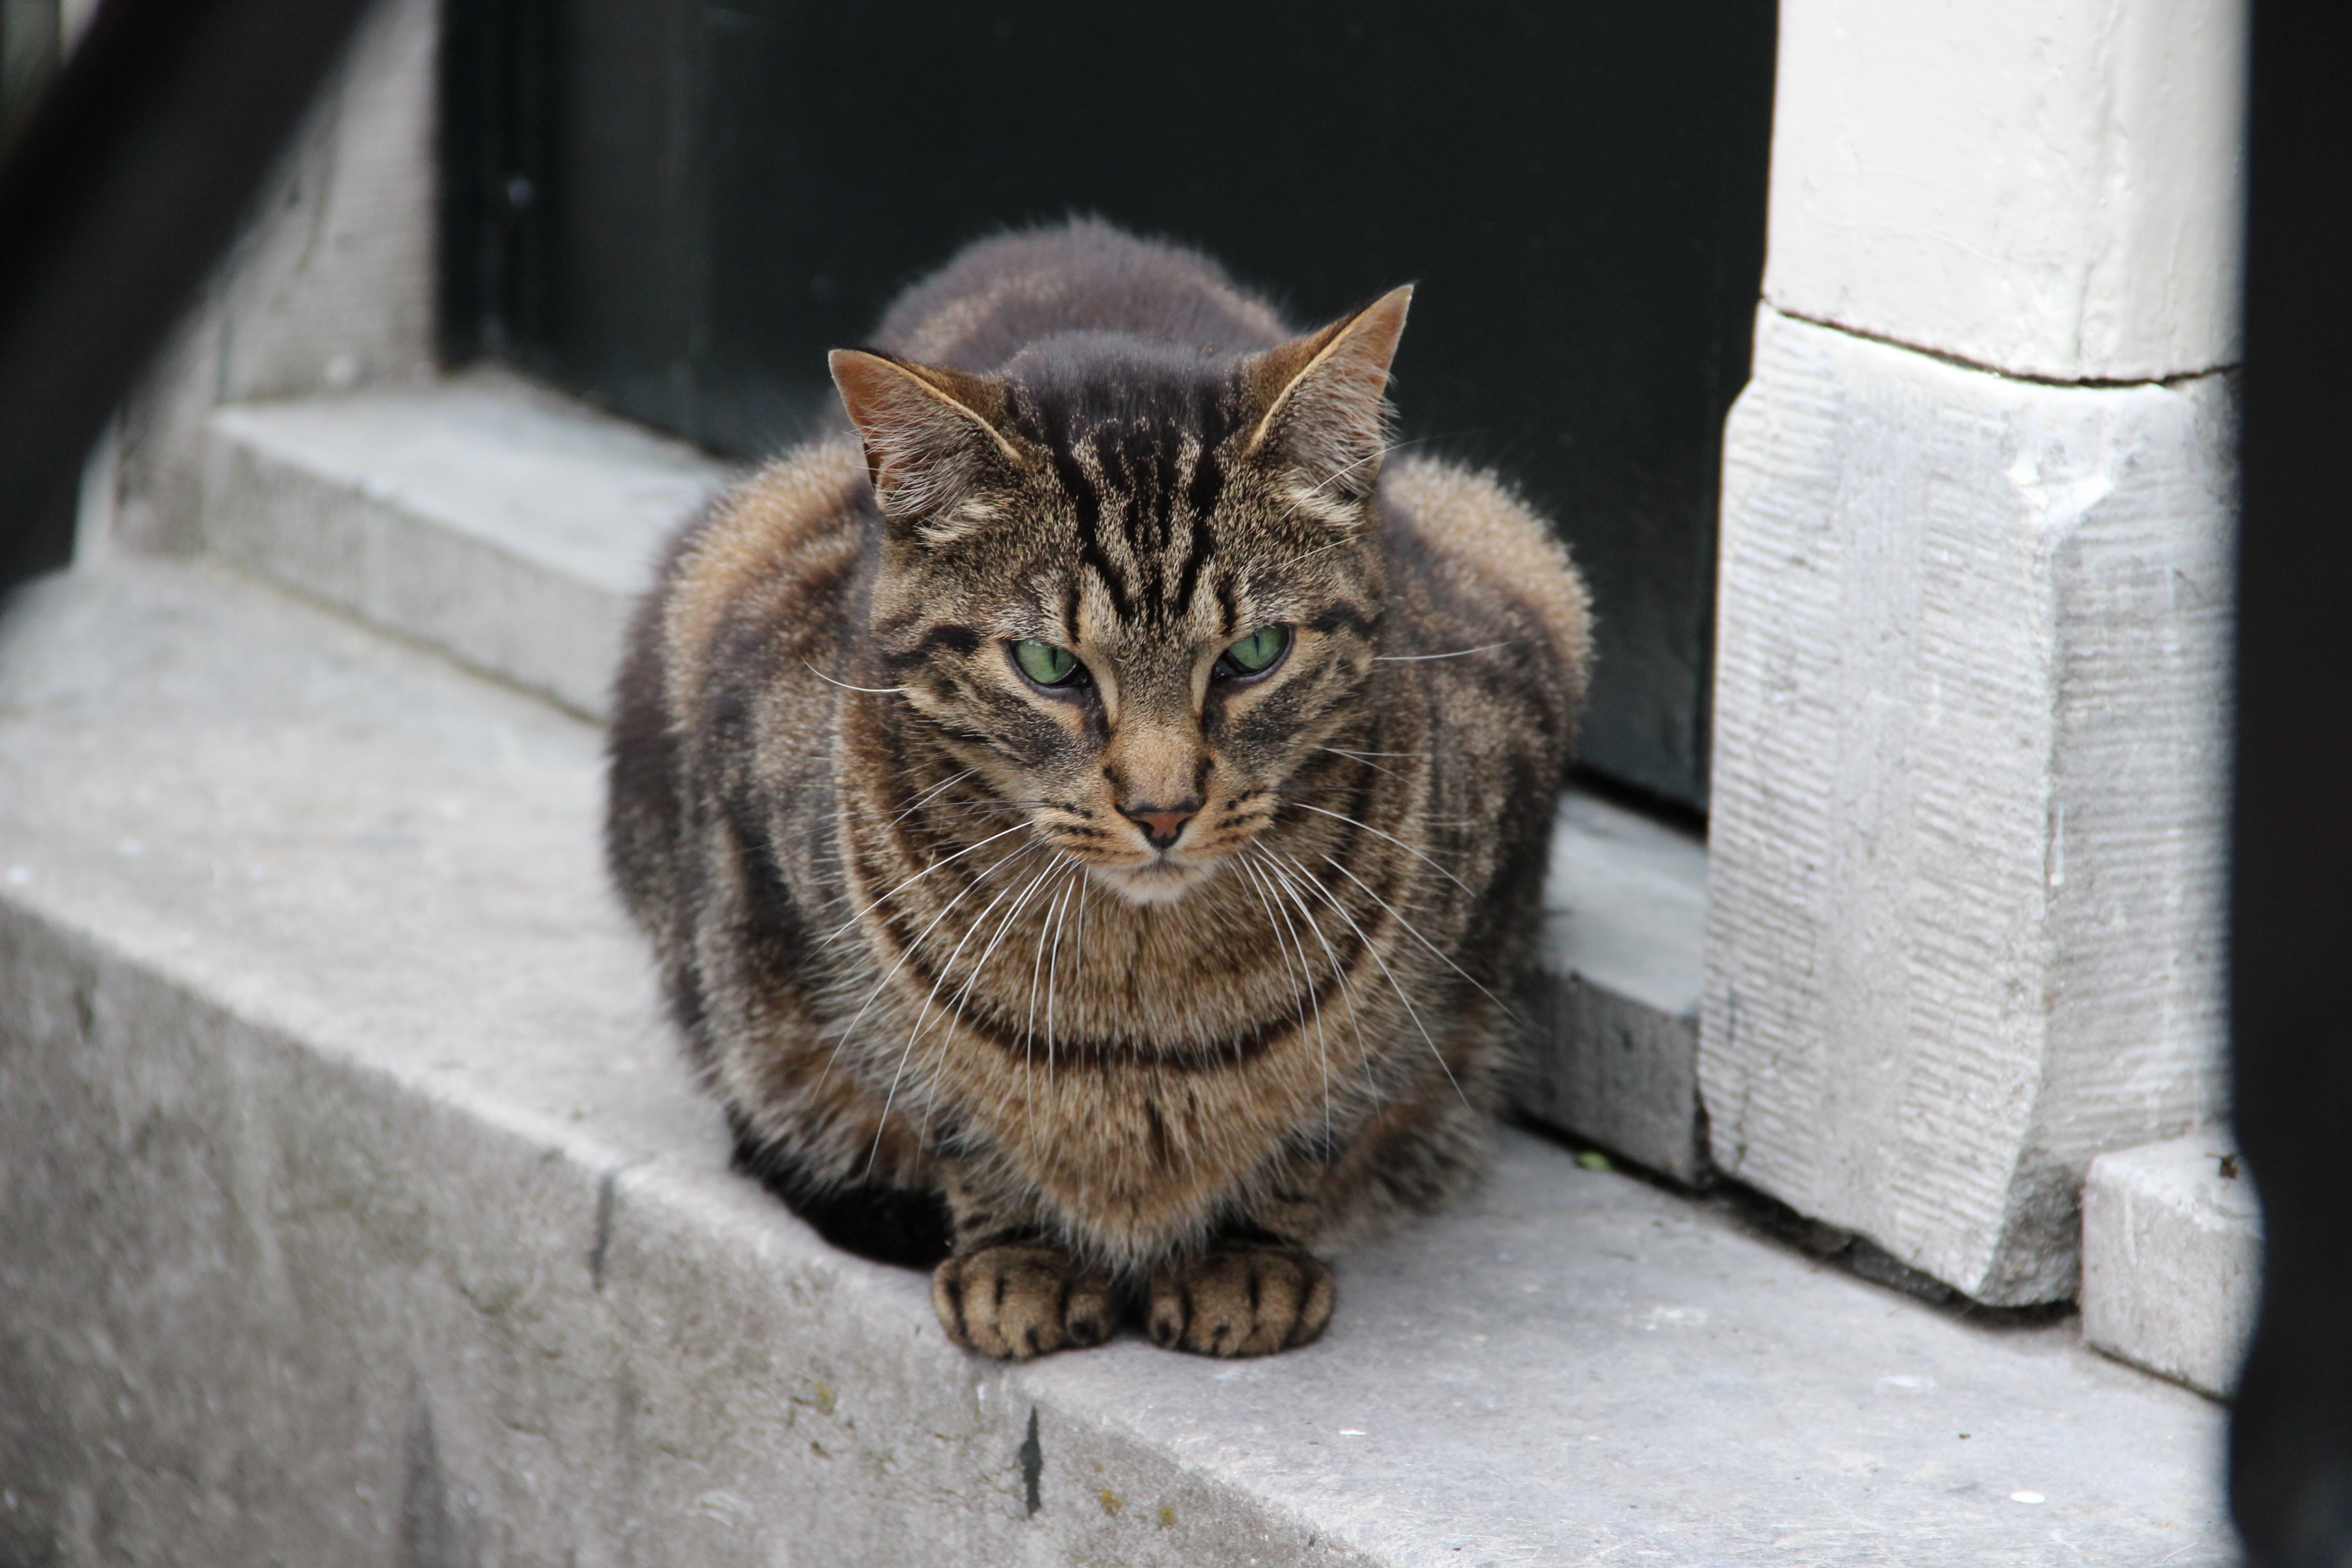
kitten, cat, mammal, fauna, whiskers, vertebrate, bobcat, tabby cat, wild cat, small to medium sized cats, cat like mammal